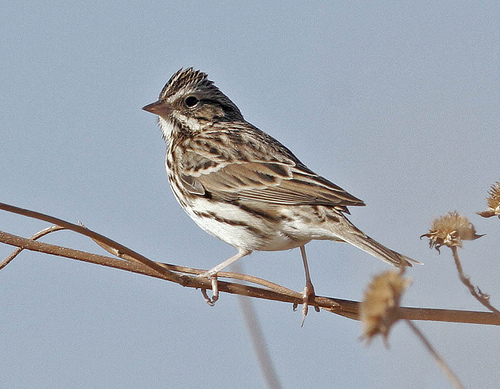
this bird has a white belly with brown spots and a brown crown.
bird has brown body feathers, brown breast feathers, and brown beaka small bird with striped brown and white wings and head, a white belly, and spiked crown.
this small, plump bird is predominately colored in varying shades of brown and white, with crested brown plumage on the top of its head.
this bird has a speckled belly and breast with a short pointy bill.
this bird is brown with white and has a very short beak.
this is a light brown bird with dark brown stripes throughout, its beak is pointed.
this is a small brown and white bird with a mohawk.
this has a brown bill and crown and wings which are brown with white streaks.
this bird has a brown pointed bill, with a brown and white back.
Species: Savannah Sparrow